Wizz Air Bulgaria

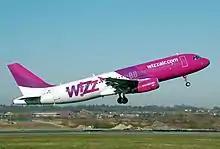
A Wizz Air Bulgaria Airbus A320-200 takes off from London Luton Airport, England

As of May 2010 Wizz Air Bulgaria operated three Airbus A320-200 aircraft. These were removed from the Bulgarian aircraft register in July 2011.